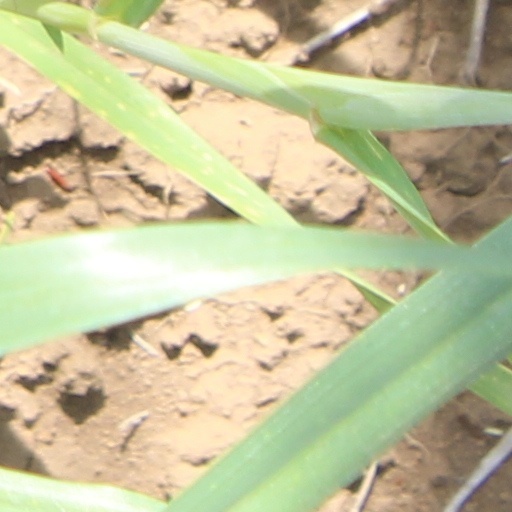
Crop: wheat